Bob Stoker

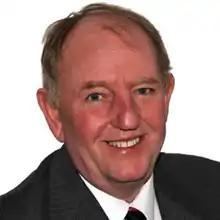

Robert Stoker is a Northern Irish Community Worker and former unionist politician in South Belfast who was Lord Mayor of Belfast from 1999 to 2000, and an Ulster Unionist Party (UUP) Belfast City councillor for the Balmoral DEA from 1995 to 2014.